Mid-Pentecost

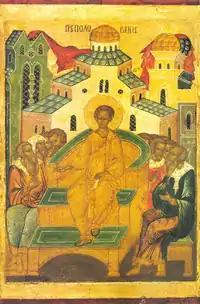

The theme of the feast is Christ as Teacher and the icon of the feast depicts the young Jesus in the Temple in Jerusalem speaking with the Elders, the first biblical example of Jesus as teacher (Rabbi) following Passover. The Bar Mitzva of Jesus at this time corresponds to the traditional winter birth of Jesus according to all Orthodox Churches since it usually takes place when a boy is 12 and a half. In traditional Orthodox icons of this subject, the figure of Jesus is depicted larger than those of the Elders, showing his superior spiritual status.